Fisherman

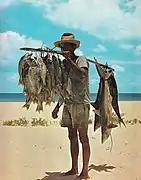
A fisherman and his catch, including small sharks, hooked on hand lines miles offshore in the Seychelles

Recreational fishing is fishing for pleasure or competition. It can be contrasted with commercial fishing, which is fishing for economic profit, or subsistence fishing, which is fishing for survival.